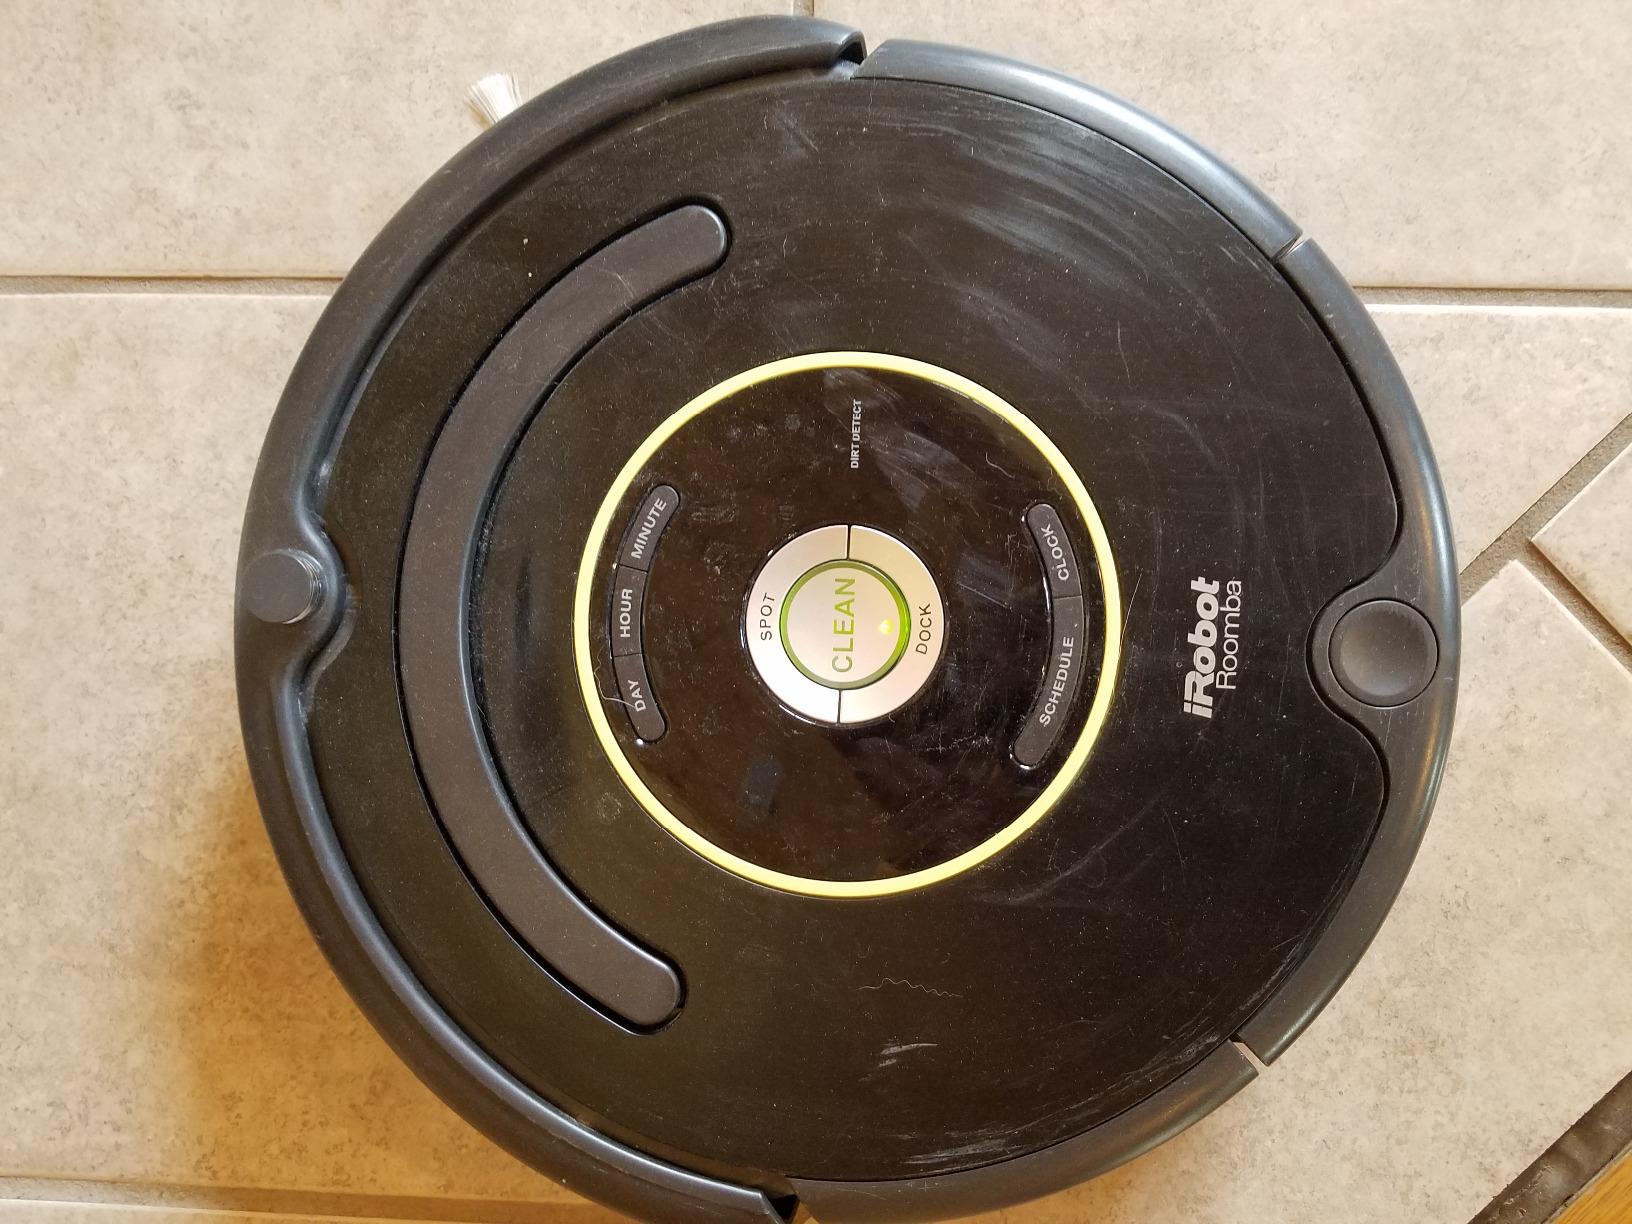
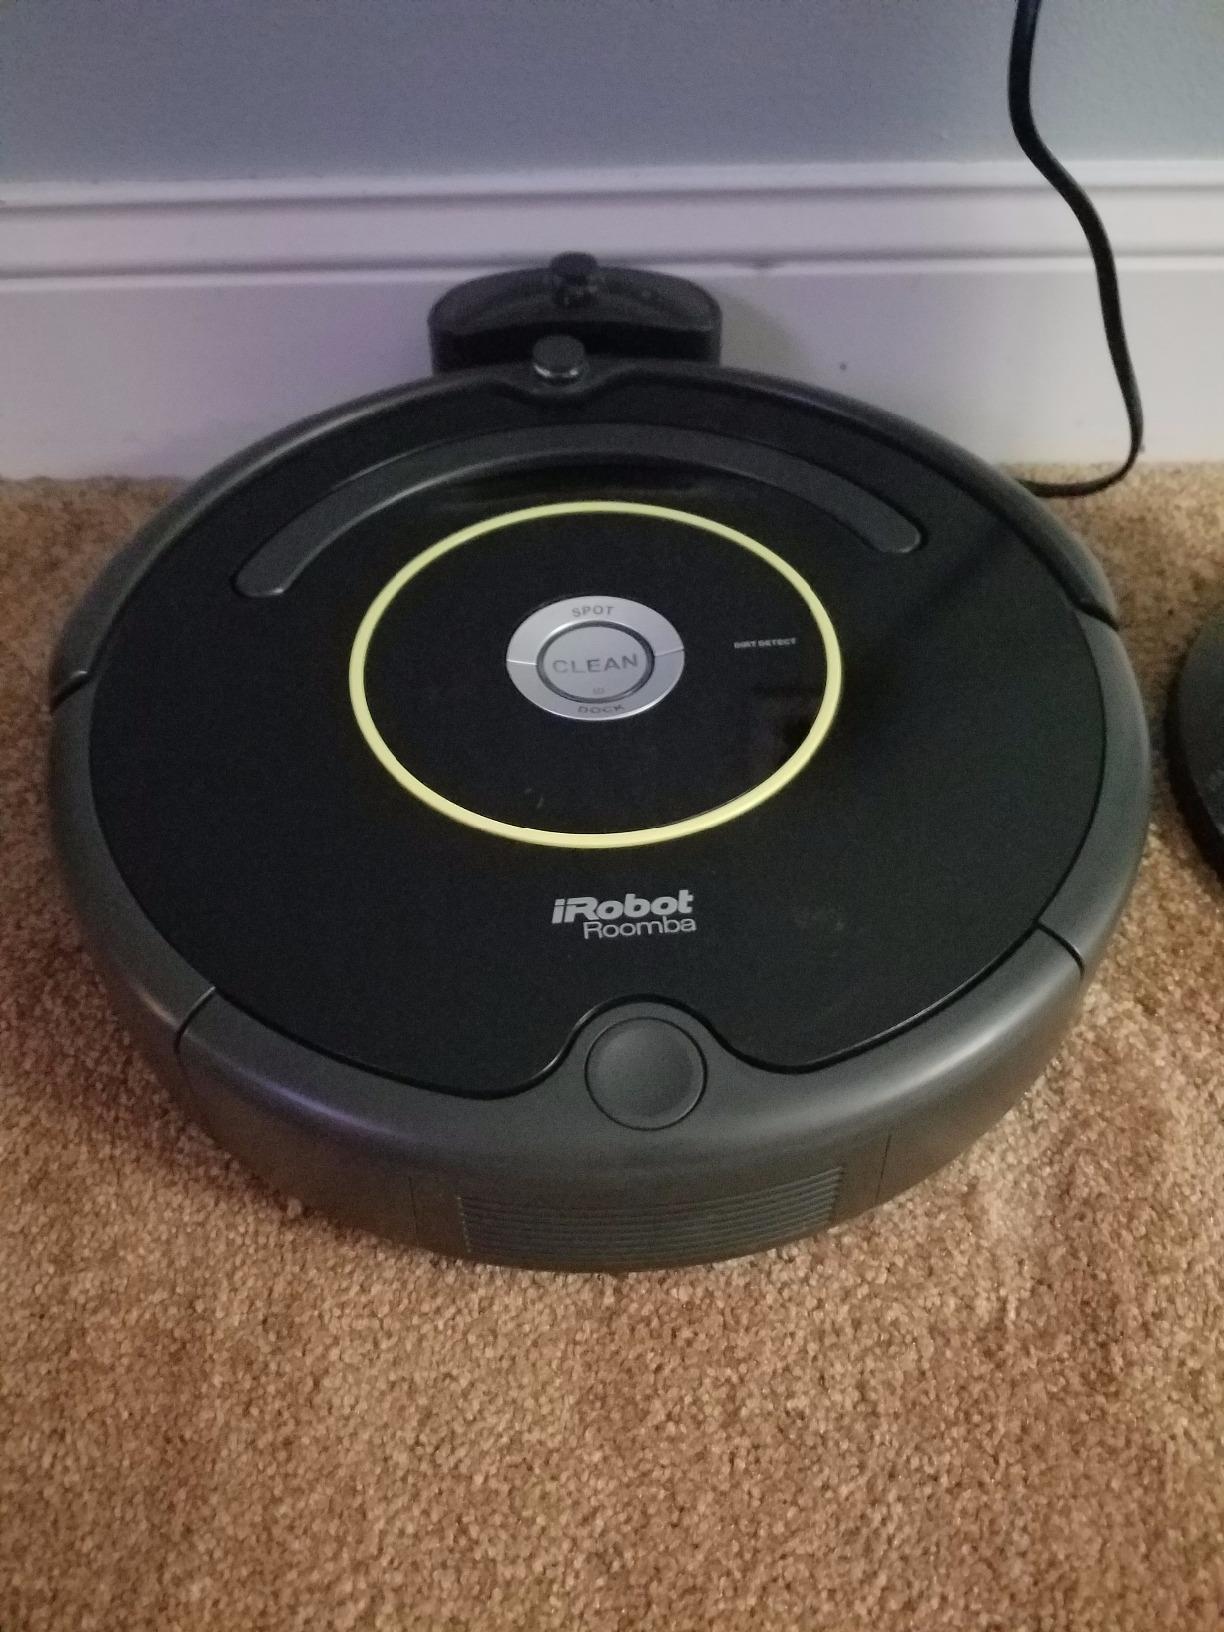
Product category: items_vacuum
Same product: no